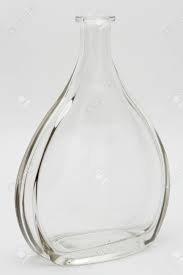
Label: glass